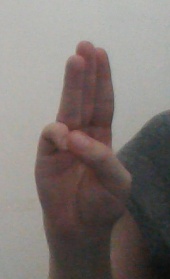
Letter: thaa